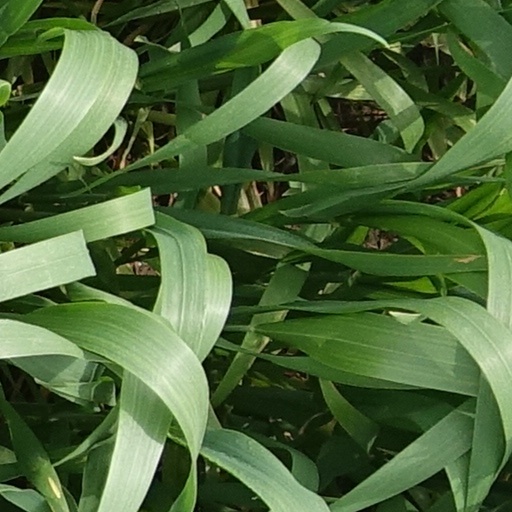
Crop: wheat